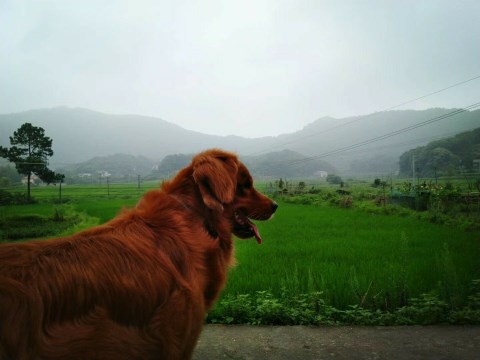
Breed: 5355-n000126-golden_retriever